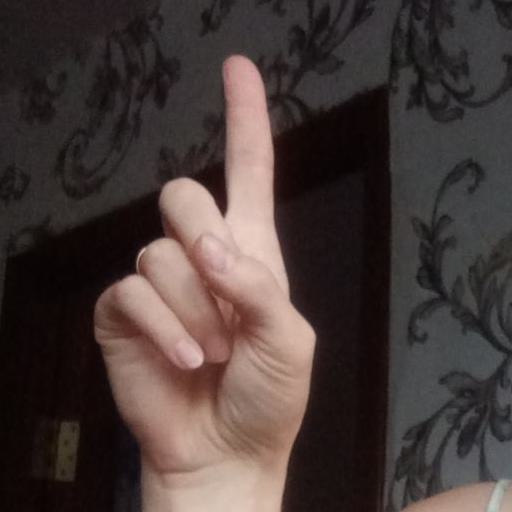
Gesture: one